Toluca International Airport

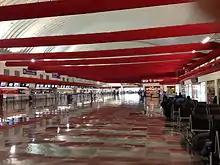
Check-in counters

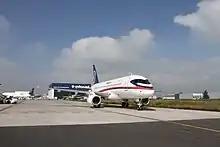
Sukhoi Superjet 100 at TLC

The airport is situated northeast of Toluca city center and west of affluent neighborhoods like Santa Fe in Mexico City. Its elevated location at imposes payload restrictions on aircraft. Consequently, the airport boasts a runway, the second longest in Mexico after Felipe Ángeles International Airport, and is the first in Mexico equipped with ILS CAT II/IIIA approaches.